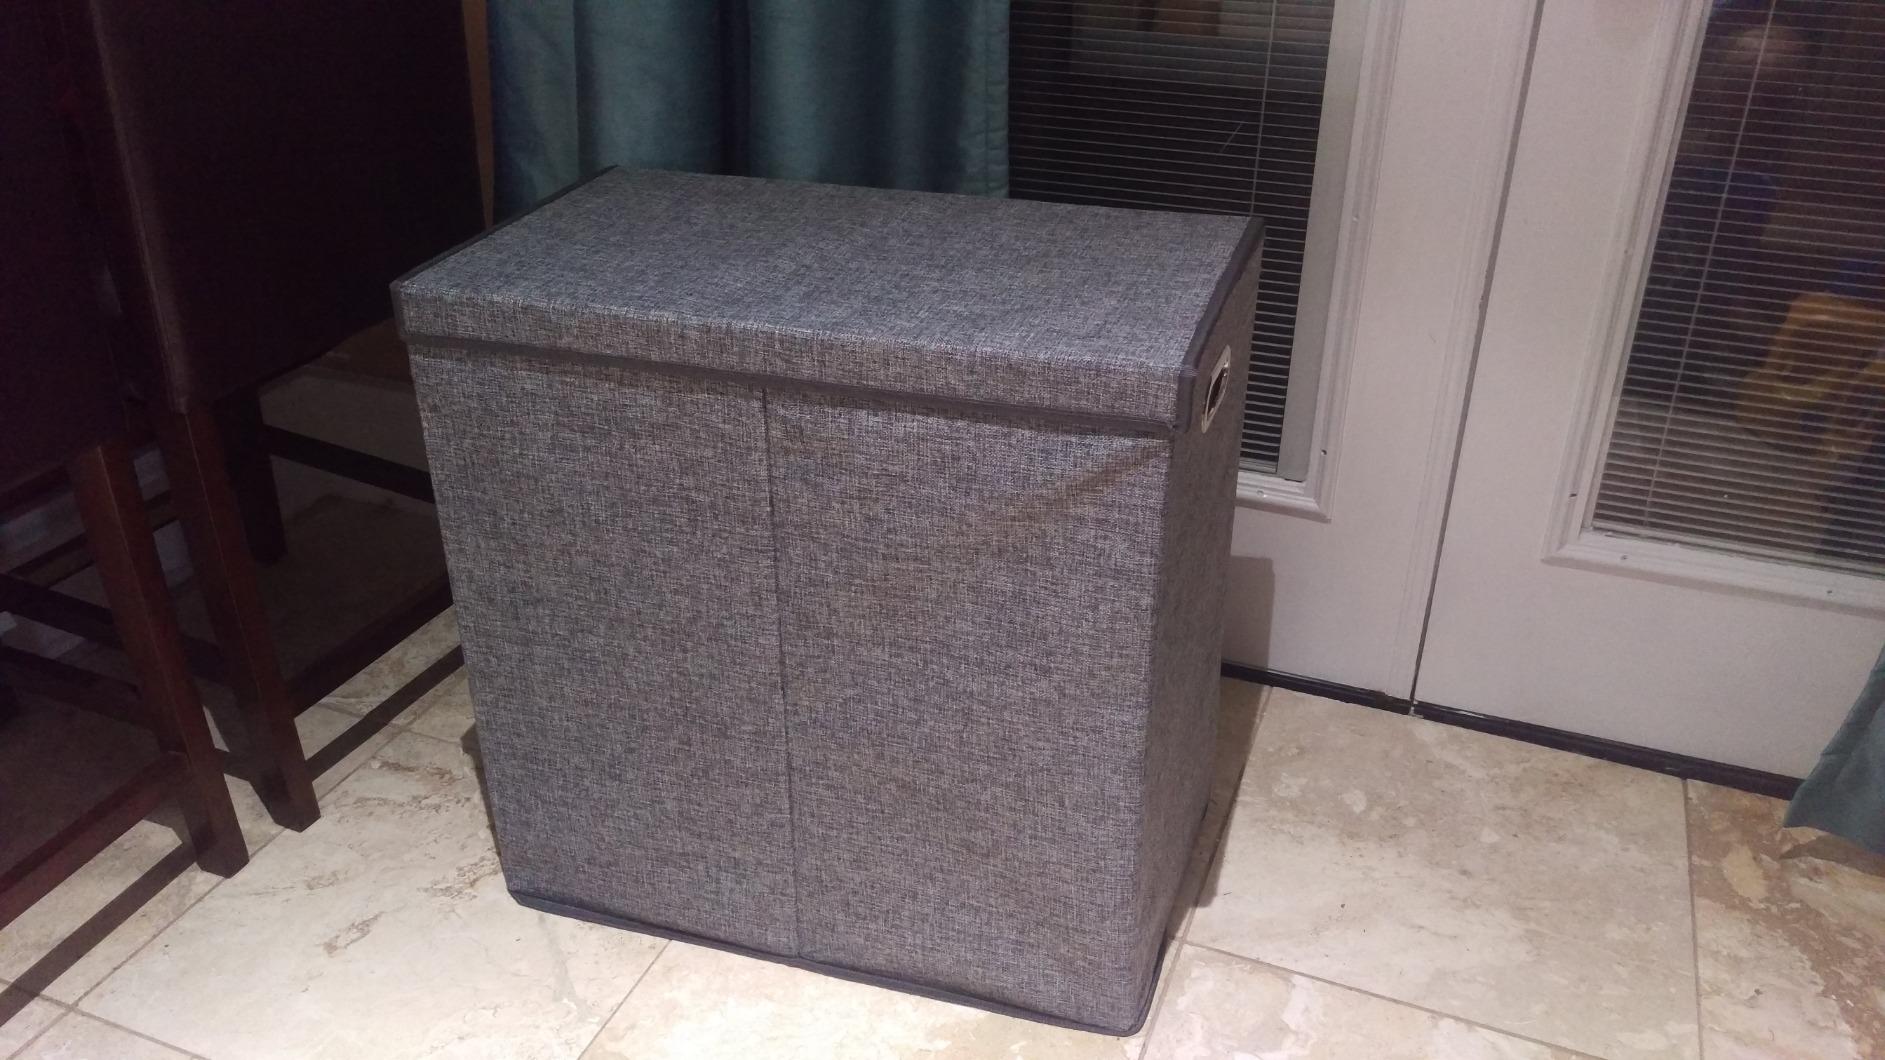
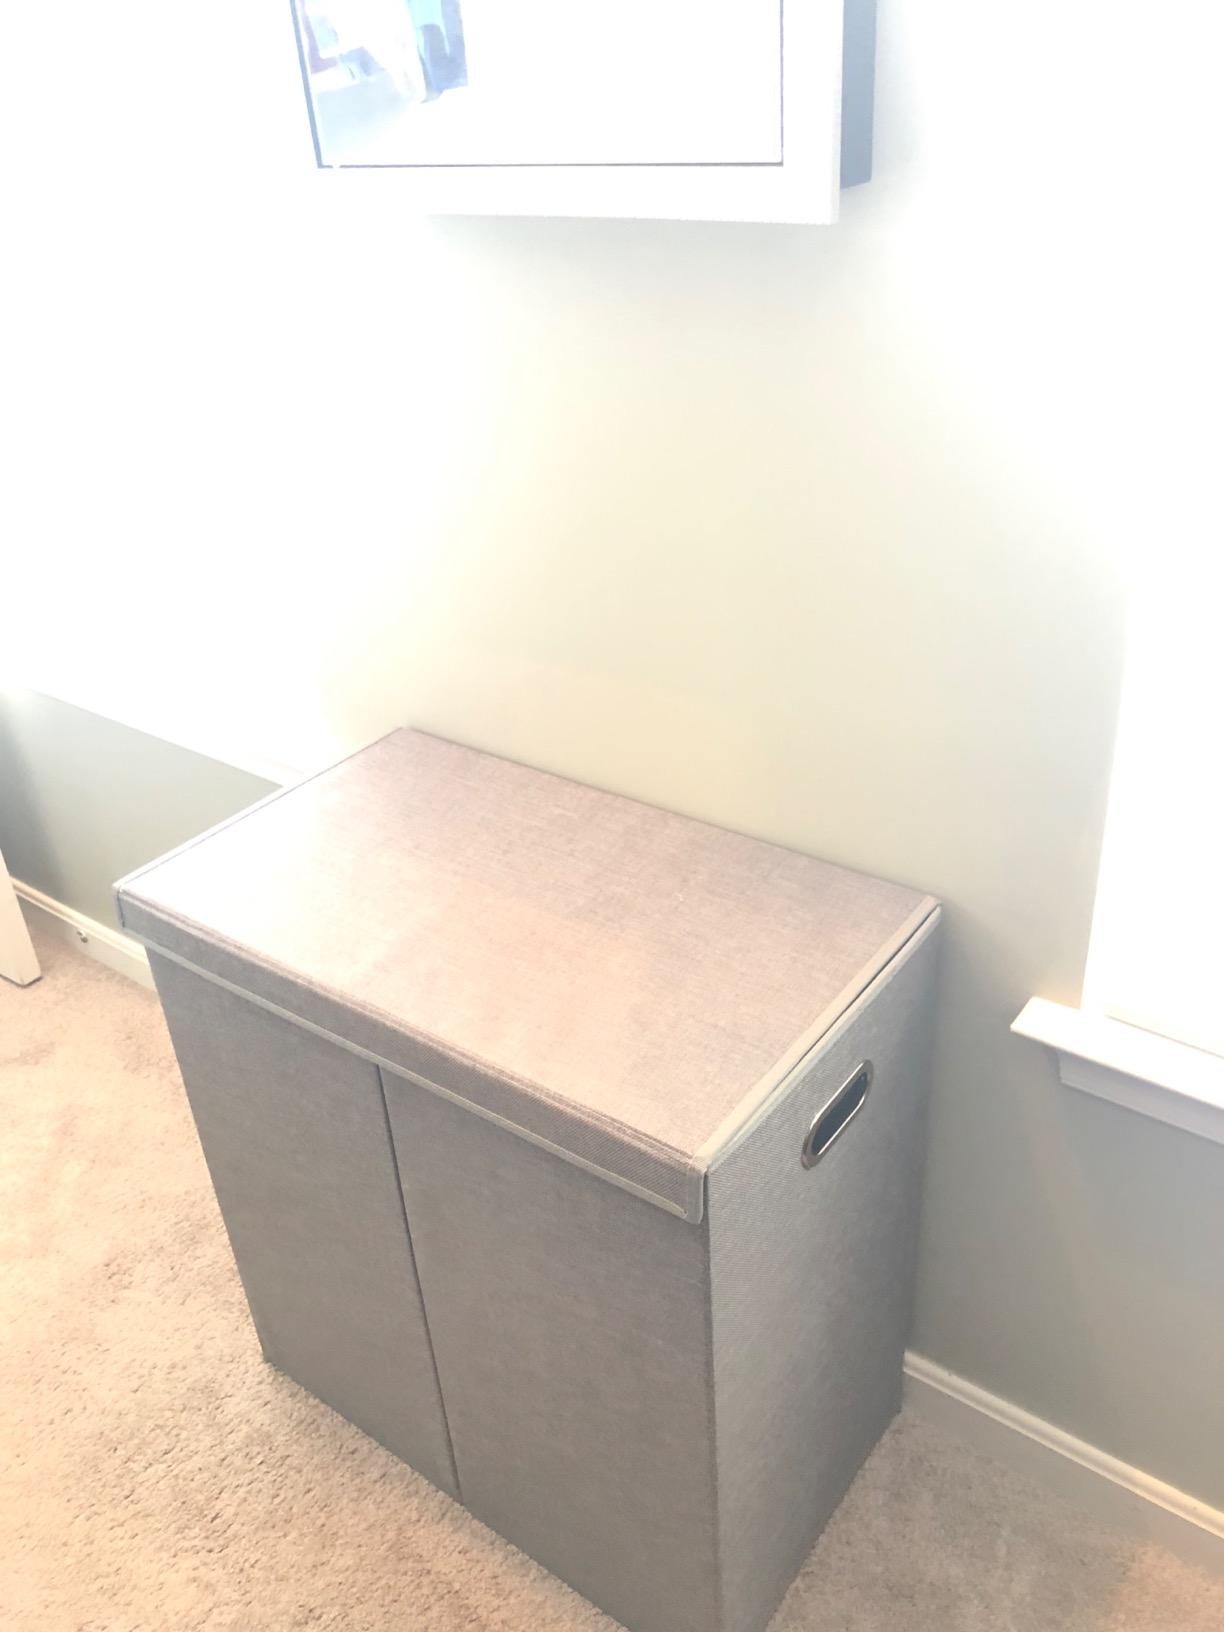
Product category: items_hamper
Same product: yes